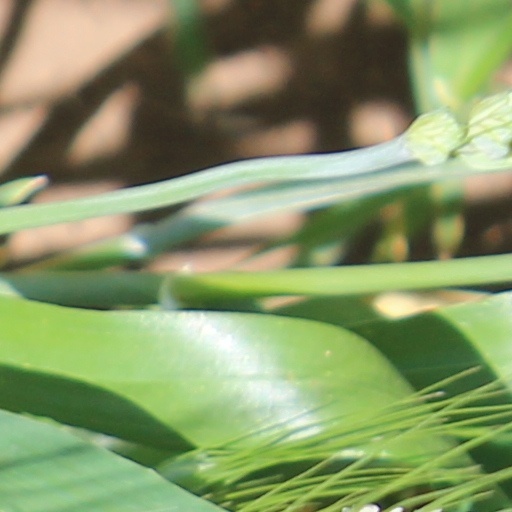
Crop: wheat